Cat

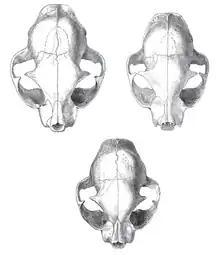
Skulls of a wildcat (top left), a housecat (top right), and a hybrid between the two (bottom center)

The domestic cat is a member of the Felidae, a family that has a common ancestor from about . The evolutionary radiation of the Felidae began in Asia during the Miocene around . Analysis of mitochondrial DNA of all Felidae species indicates a radiation at . The genus "Felis" genetically diverged from other Felidae around . Results of phylogenetic research shows that the wild members of this genus evolved through sympatric or parapatric speciation, whereas the domestic cat evolved through artificial selection. The domestic cat and its closest wild ancestor are diploid and both possess 38 chromosomes and roughly 20,000 genes.